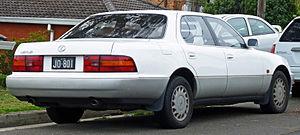
La Lexus LS est le premier modèle Lexus commercialisé à partir de 1989, en cinq générations.